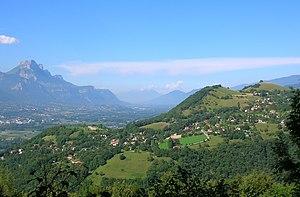
Venon est une commune française située dans le département de l'Isère en région Auvergne-Rhône-Alpes.